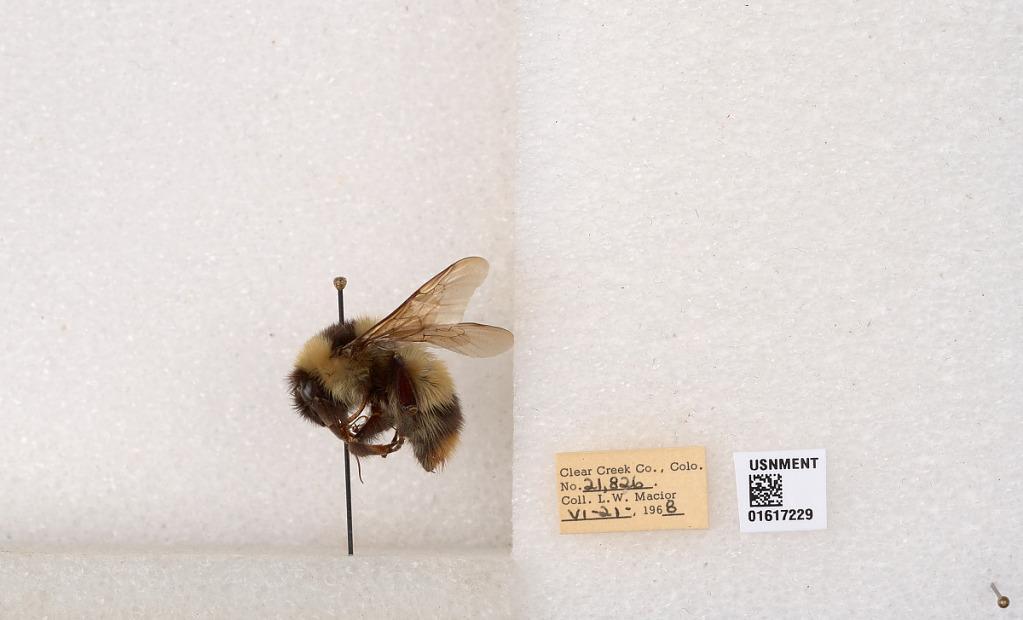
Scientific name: Bombus kirbyellus
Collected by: L. Macior
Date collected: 1968-6-21
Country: United States
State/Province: Colorado
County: Clear Creek
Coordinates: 39.6891, -105.644